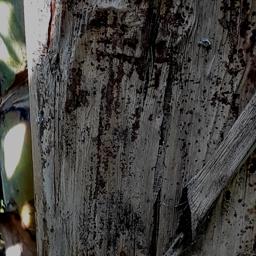
Label: PSEUDOSTEM WEEVIL